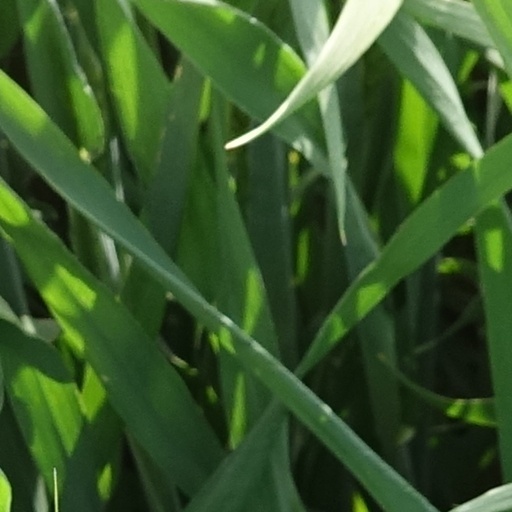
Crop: wheat